Boone Guyton

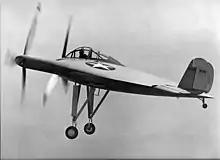
Guyton flying the V-173, November 23, 1942

Upon returning to the States, Guyton found himself once again looking for work. Things at Vought were quiet as the new XF4U-1 Corsair prototype was not yet airworthy and the OS2U Kingfisher had yet to roll off the assembly line. With no other options, Guyton accepted an offer from TWA and finally flew for the airline he had passed up three years earlier. Guyton's airline career officially began on March 6, flying mostly DC-3s.